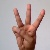
The image shows a hand gesture representing the letter 'W' in Indian Sign Language.